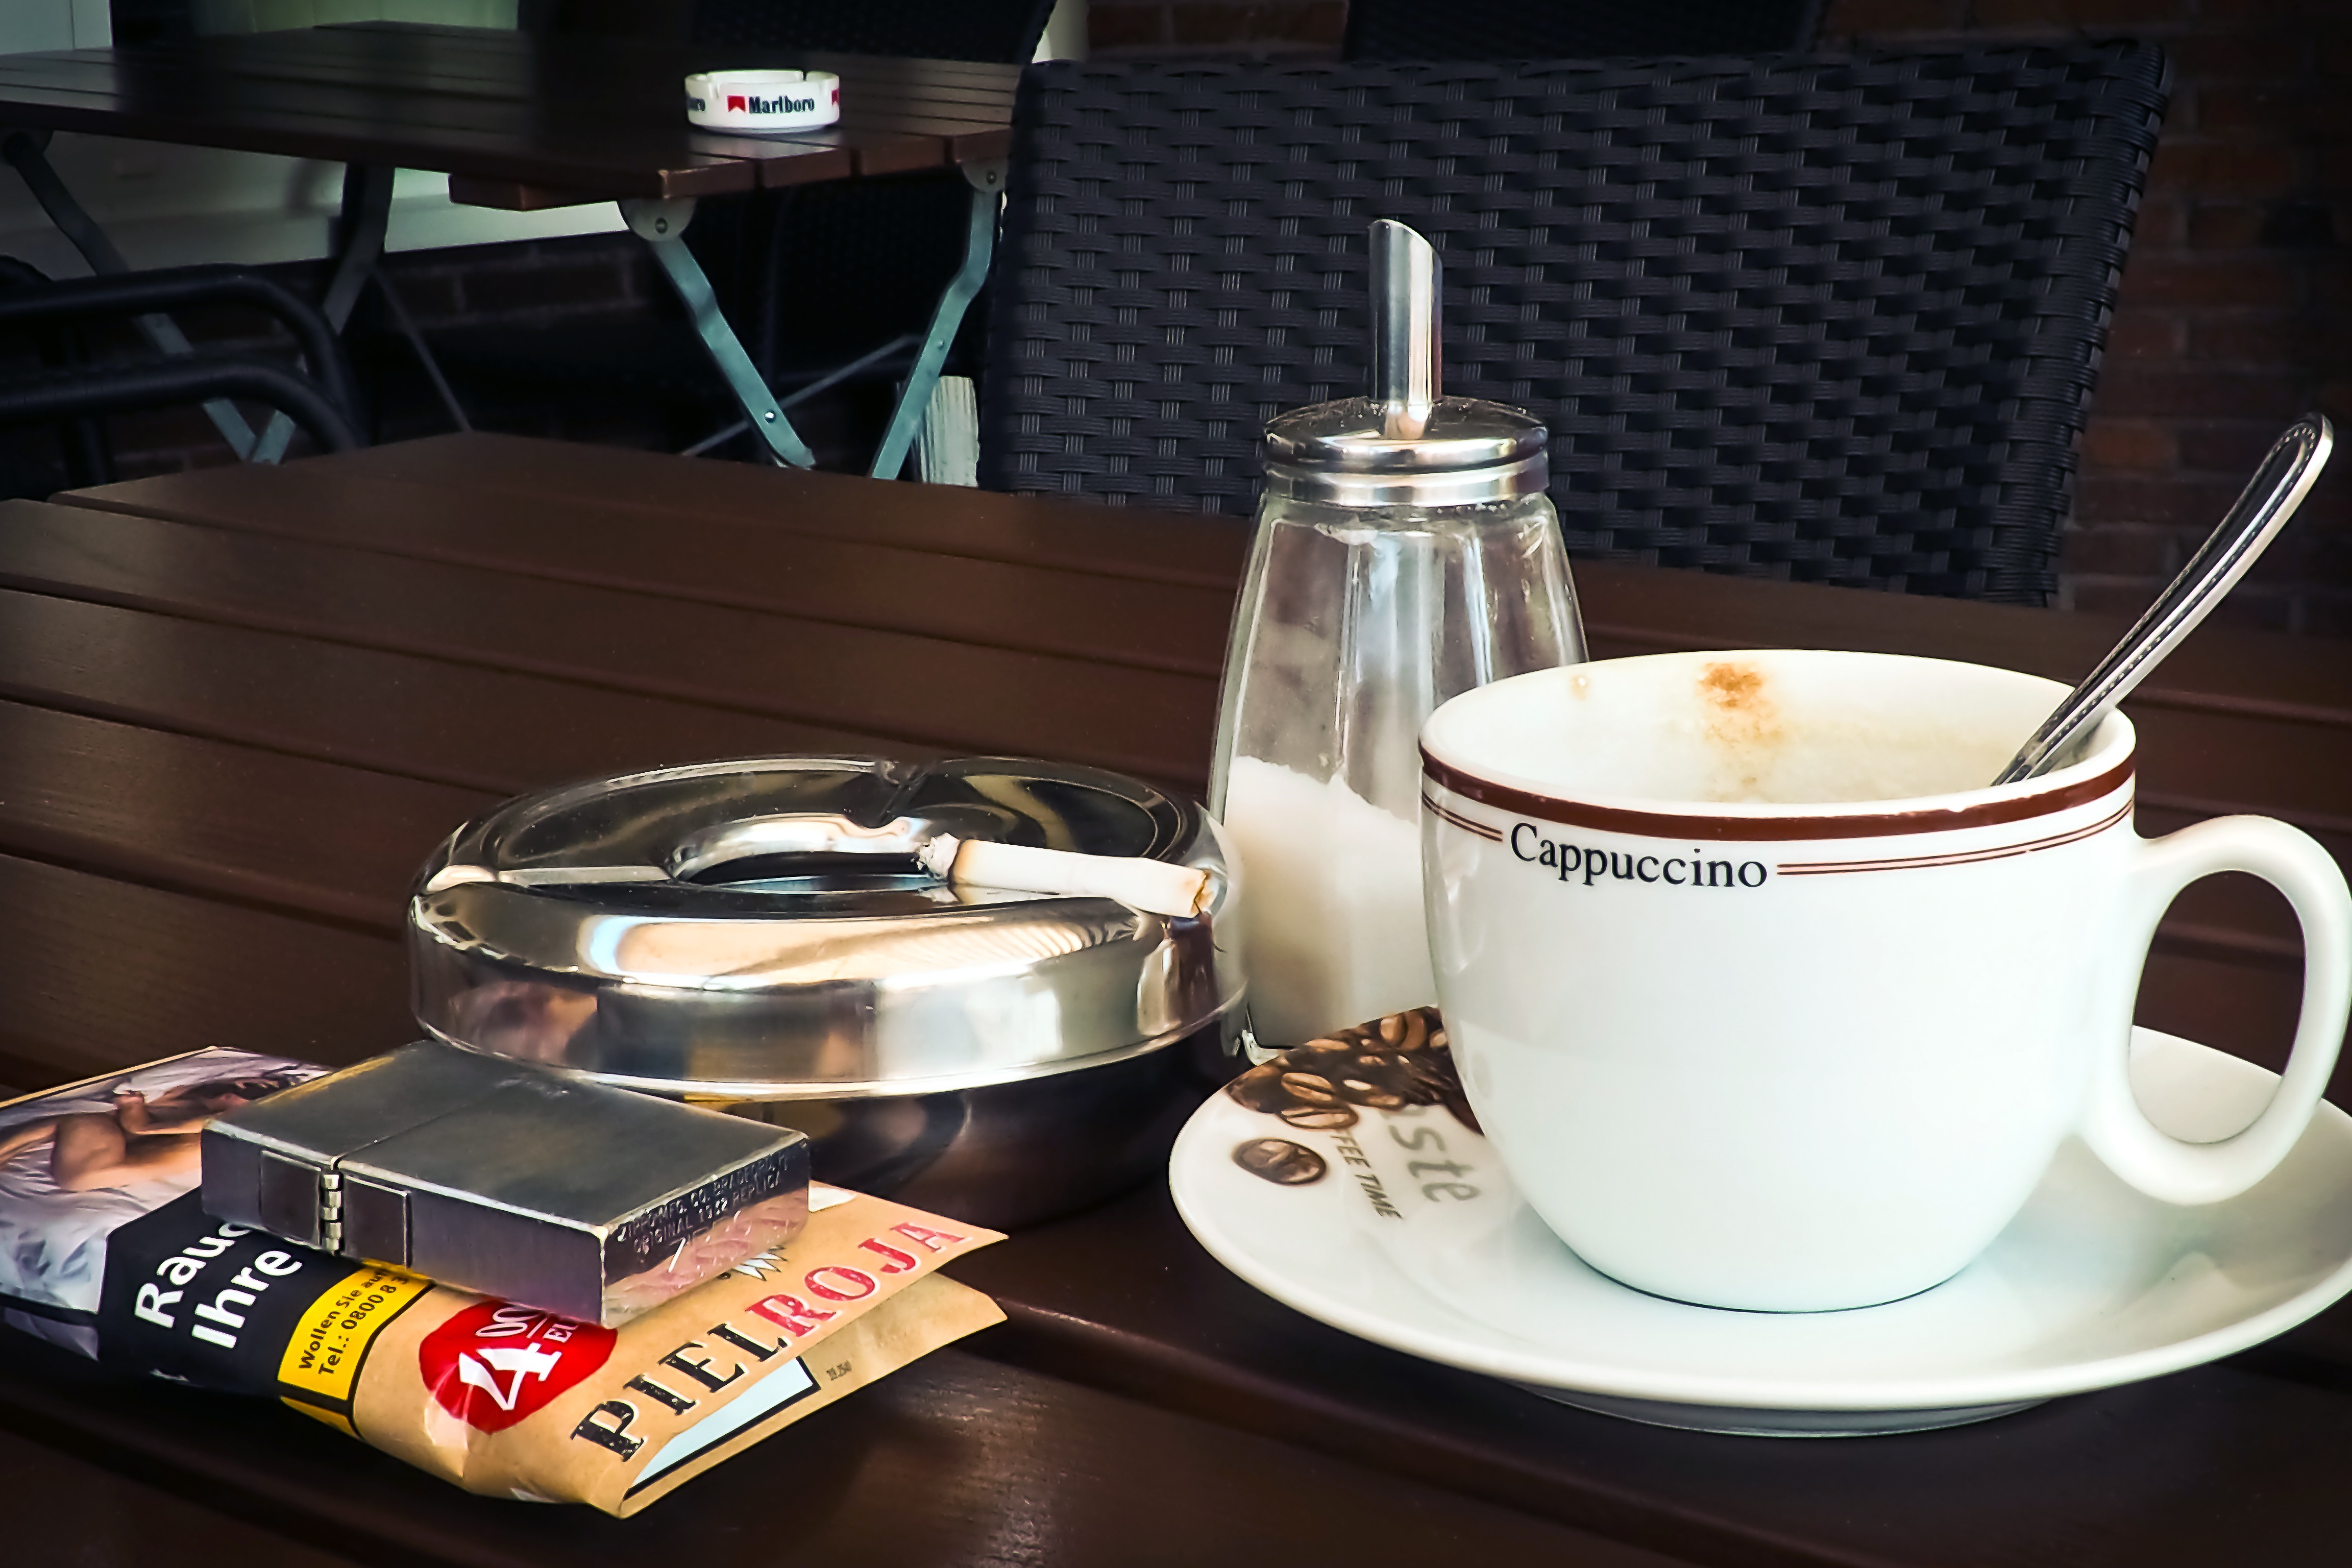
cafe, coffee, smoking, aroma, cup, cappuccino, meal, food, relax, drink, breakfast, espresso, coffee cup, delicious, lighter, cup of coffee, caffeine, sugar, bistro, hot, break, local, enjoy, benefit from, zippo, tobacco, aromatic, coffee break, drink coffee, good morning, stimulant, coffee drink